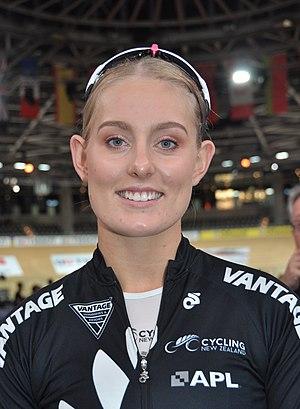
Olivia Podmore est une coureuse cycliste néo-zélandaise.